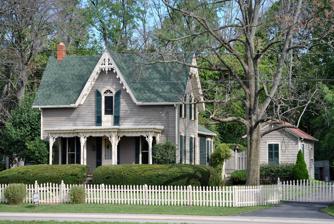
Building: Ausenbaugh–McElhenny House
Country: United States of America
Year built: 1874
United States historic place Ausenbaugh–McElhenny House U.S. National Register of Historic Places Roadside view Show map of Ohio Show map of the United States Location 7373 Taylorsville Rd., Huber Heights , Ohio Coordinates 39°51′39″N 84°6′9″W / 39.86083°N 84.10250°W / 39.86083; -84.10250 Area 1.5 acres (0.61 ha) Built 1874 ( 1874 ) Architectural style Carpenter Gothic NRHP reference No. 75001503 Added to NRHP July 18, 1975 The Ausenbaugh–McElhenny House is a historic house in the city of Huber Heights , a suburb of Dayton , Ohio , United States .  Constructed in 1874, the Ausenbaugh–McElhenny House was originally home to one of the first men of Wayne Township, Joseph J. McElhenny, whose local prominence was demonstrated by his election to the office of justice of the peace .  The house is one of the area's premier examples of 1870s architecture, due primarily to its Gothic Revival elements both on the exterior and the interior. It has been designated a historic site . Built of weatherboarded walls set on a stone foundation , the Ausenbaugh–McElhenny House is covered with an asphalt roof and features smaller elements of stone and wood. Decorative elements of the stonework include rusticated blocks on the exterior courses of the foundation, as well as the use of large stone blocks for the stairs from the ground to the entry porch, a large wooden structure.  The overall plan resembles the letter "T" with some changes; including a one- story extension at the letter's base, as well as the presence of the shed-roofed porch in the side ell .  Aside from the single-story extension, the house is a two-story building with walls that rise to gables .  Both rounded and rectangular windows pierce the walls, while the porch-facing main entrance assumes the latter shape.  Detailed Gothic-styled woodwork is placed at the peak of the gables, while a small chimney sits at the peak of the roof near the right end of the crosspiece of the "T". Inside, the design is simple but not ostentatious, its styling concentrating on the use of walnut -wood trim .  The second story is accessed through an enclosed stairway with an ogive -shaped entryway located near the foyer . In 1975, the Ausenbaugh–McElhenny House was listed on the National Register of Historic Places , qualifying because of its historically significant architecture.  The designation included two small structures, the house's privy and woodshed , as well as the main house.  It is one of four Huber Heights locations on the Register, along with the Arnold Homestead , the Taylorsville Canal Inn (demolished), and Lock Seventy on the Miami and Erie Canal . References